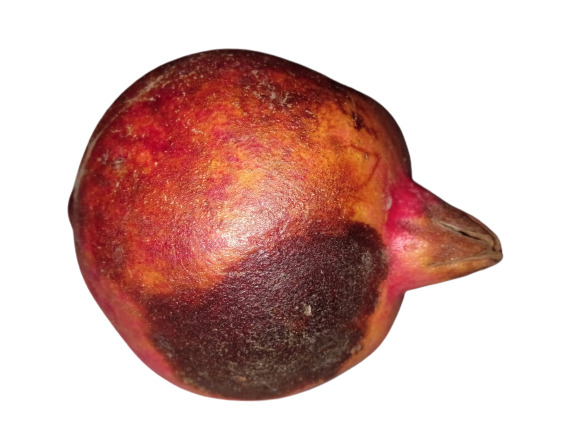
Fruit: pomegranate
Condition: rotten